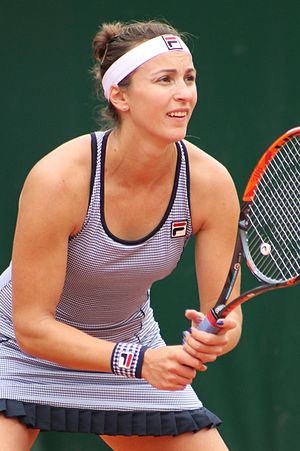
Jaroslava Sjvedova
Jaroslava Vjatjeslavovna Sjvedova er en professionel tennisspiller fra Kasakhstan.